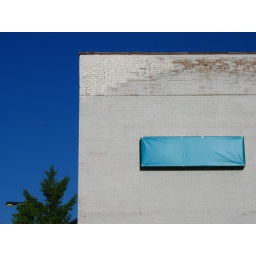
Blue tarp covers up an old sign on a building in downtown Oak Park.